Lazulite

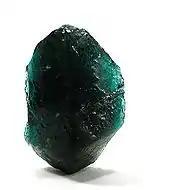
Lazulite from Laila, Gilgit District, Gilgit-Baltistan, Pakistan. Size: .

Lazulite forms by high-grade metamorphism of silica-rich rocks and in pegmatites. It occurs in